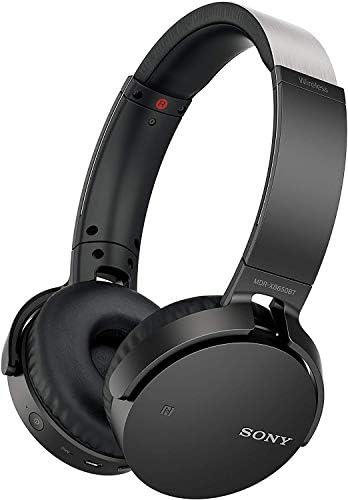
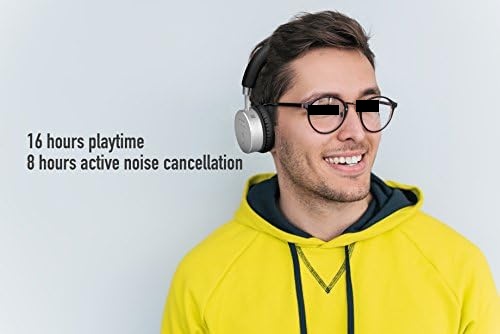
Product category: headphones
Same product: no